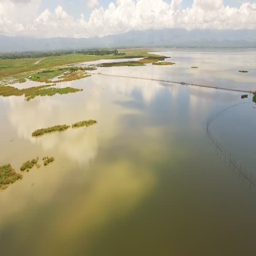
fisherman in water uses a net for catching fish in natural lake